Abner Powell

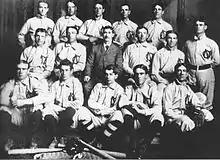
Powell at center in suit with the 1902 New Orleans Pelicans

Powell is credited with various innovations that changed baseball, though in many cases this is incorrect or overstated.